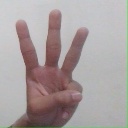
अक्षर: व